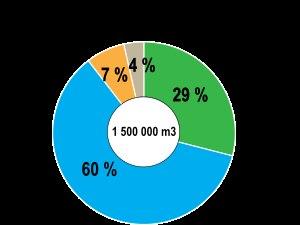
Le barrage de Sivens est un projet abandonné de barrage sur le cours du Tescou, un affluent du Tarn dans le bassin de la Garonne. Le projet initial est abandonné le 4 décembre 2015 par arrêté préfectoral.